Wayne Boardman

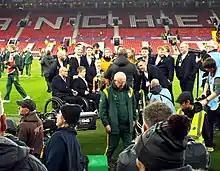
Boardman (front row; first left) with the England national wheelchair rugby league team, celebrating their 2021 World Cup victory at Old Trafford in 2022

Wayne Boardman has played his entire career to date at Halifax Panthers. He played in both 2015 and 2016 domestic wheelchair finals for Halifax in which the team won both. Boardman also won the inaugural 2019 Super League title with Halifax.